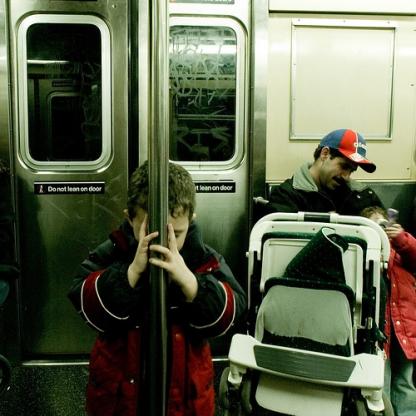
Scene: Indoor